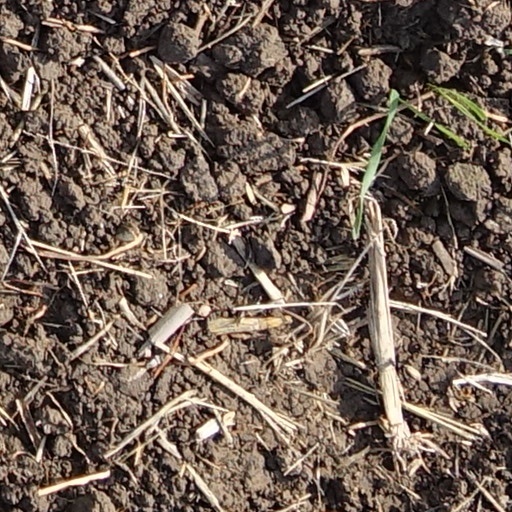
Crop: wheat